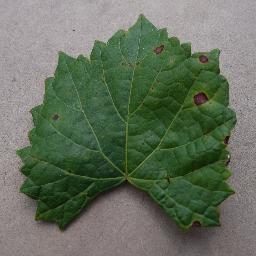
Label: Grape___Black_rot